2018 Kuwait–Philippines diplomatic crisis

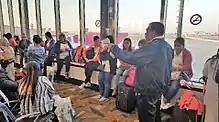
The Philippine Ambassador to Bahrain speaking with Filipino workers from Kuwait who are transiting through the Bahrain International Airport.

A diplomatic crisis between Kuwait and the Philippines began when the killing of Joanna Demafelis, a Filipino domestic worker working in Kuwait, came to public attention in 2018.